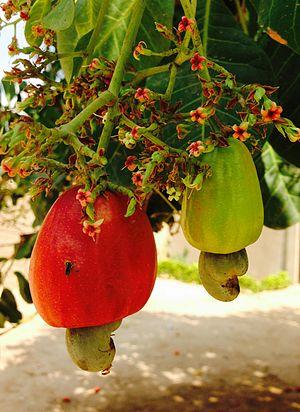
L'anacardier ou pommier-cajou, est une espèce de petit arbre de la famille des Anacardiaceae, originaire d'Amérique tropicale, et cultivé en zone tropicale pour sa production de noix de cajou et de pomme de cajou.